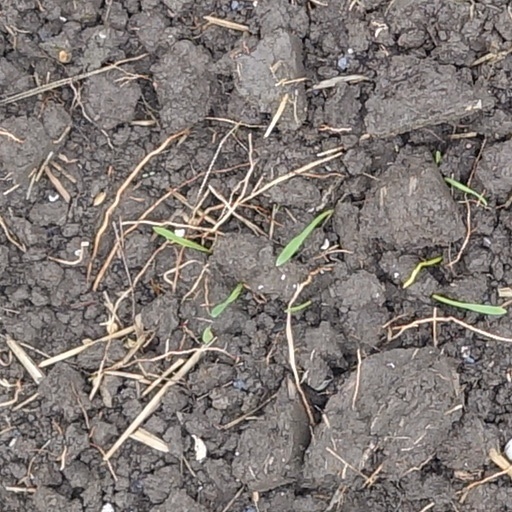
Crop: wheat